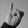
ASL letter: I